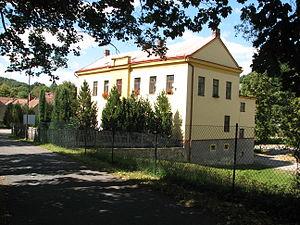
Březina est une commune du district de Svitavy, dans la région de Pardubice, en République tchèque. Sa population s'élevait à 349 habitants en 2017.